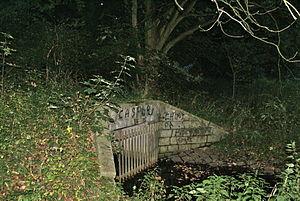
Volksdorf (Allemagne): La source de la Saselbek en dessous de l'étang d'Allhborndiek